Dhivya Polytechnic College

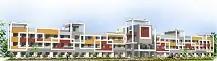
Main building

Dhivya Polytechnic College (Tamil: திவ்யா பாலிடெக்னிக் கல்லூரி) was established in Chettupattu, Thiruvannamalai, Tamil Nadu, India in 2008 by 'B.Selvarajan Educational Trust' under the leadership of managing trustee Thiru. 'B.Selvarajan'.